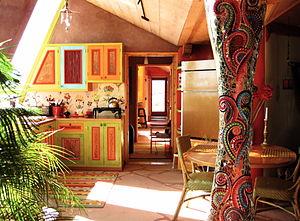
Une géonef, aussi désignée sous le terme anglais d'earthship, est une habitation respectant l'environnement, autoconstruite à moindre coût en se basant sur la récupération et le recyclage de matériaux. Elle est conçue pour être autonome des énergies fossiles, autosuffisante en eau, en électricité, pour sa régulation thermique, voire en nourriture.
Michael Reynolds est un architecte américain, adepte d'architecture écologique, d'écoconstruction de bâtiment autonome à base de recyclage de matériau, de développement durable, et de « vie radicalement autosuffisante ». Il est inventeur à ce titre des géonefs et auteur de nombreux ouvrages techniques sur ce sujet.